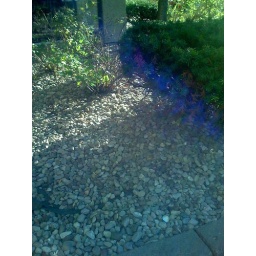
rock garden outside the building i stay in